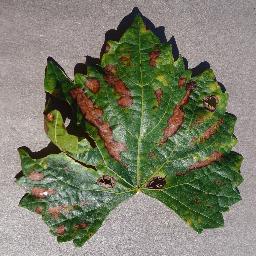
Label: Grape___Esca_(Black_Measles)